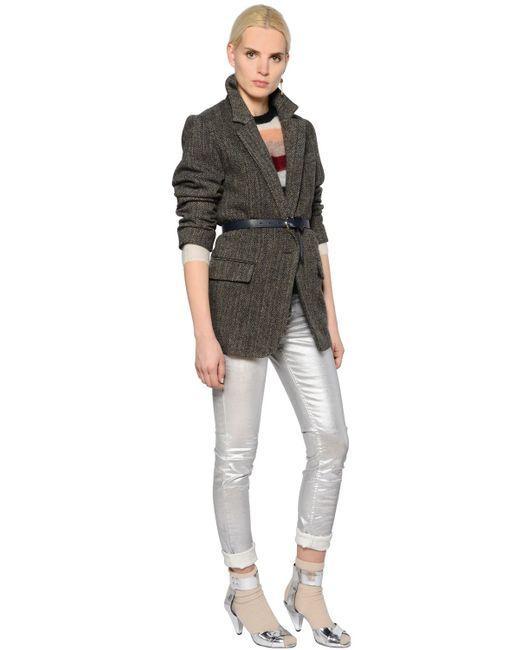
Hemd Veloursleder Jacke braune Farbe Kragen Knopfleiste